Lisburn Courthouse

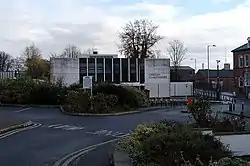
Lisburn Courthouse

Lisburn Courthouse is a judicial facility in Railway Street in Lisburn, County Antrim, Northern Ireland. It is home to the magistrate's and county courts.